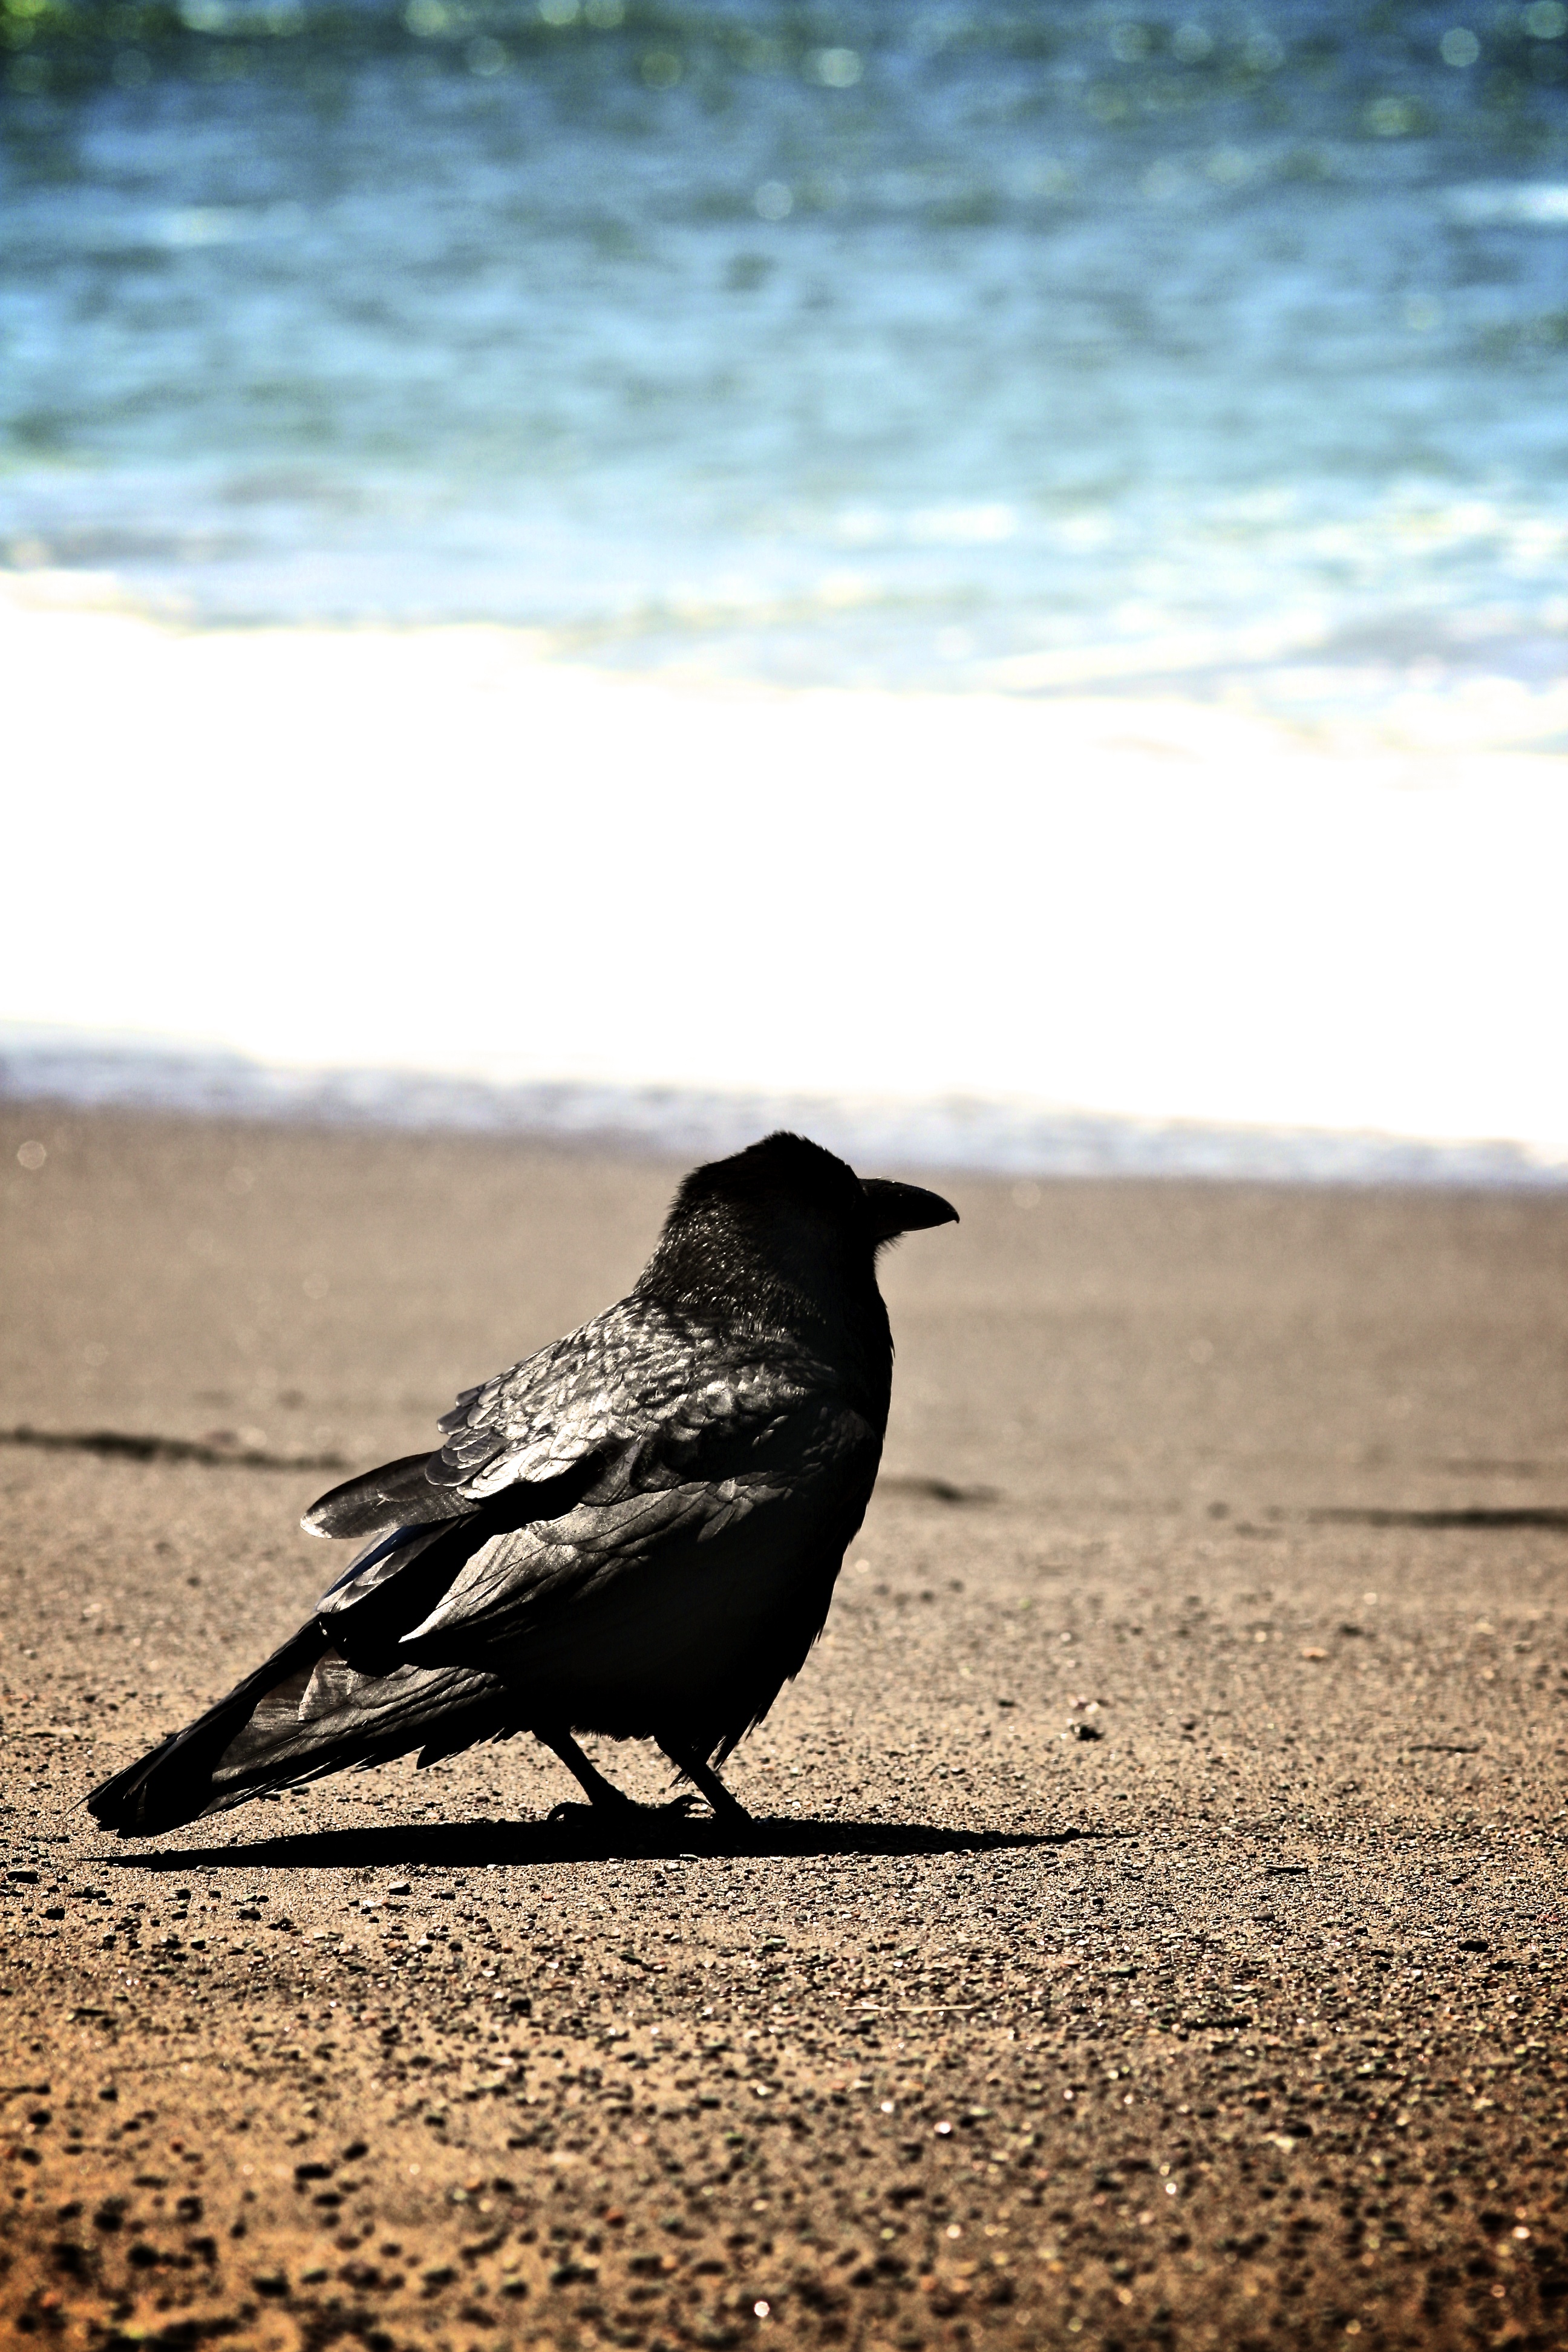
beach, sea, coast, sand, ocean, bird, sunset, morning, shore, wave, raven